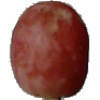
Label: Grape Pink 1